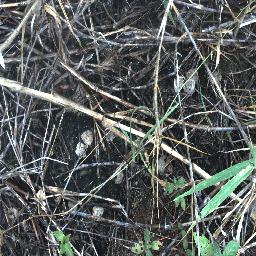
Label: negative